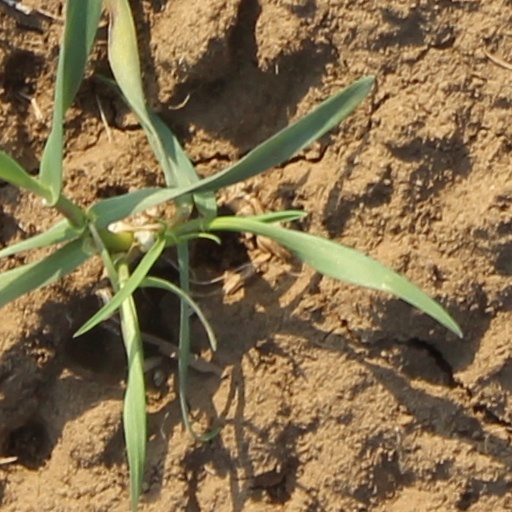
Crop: wheat